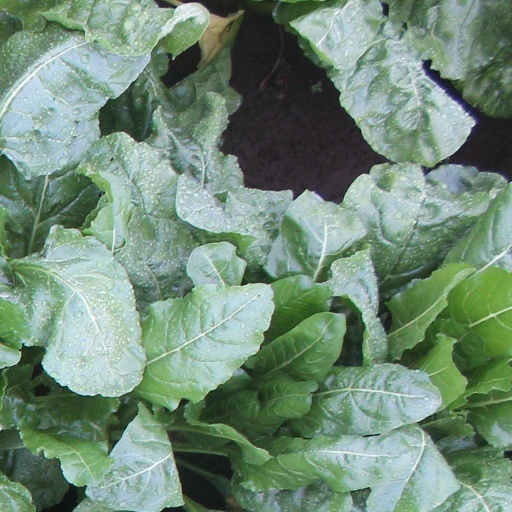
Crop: sugar beet